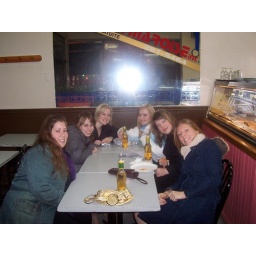
Table shot in the pizza place across the street